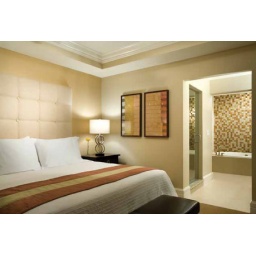
The master bedroom in a vacation villa at The Fountains, a Bluegreen resort in Orlando, Florida, offers a king-size bed and luxurious bath.